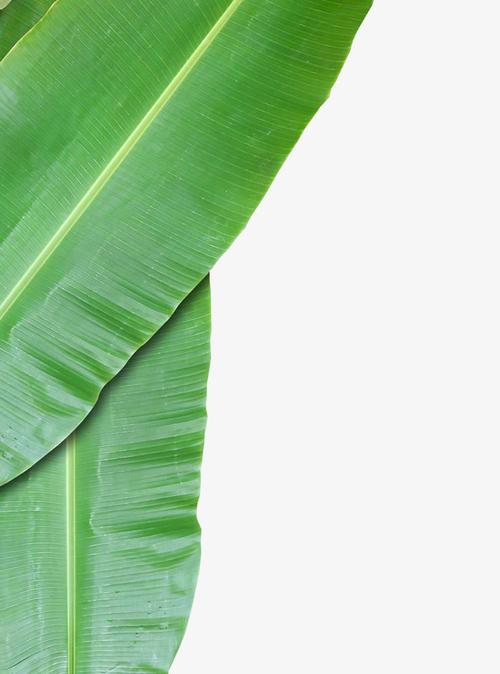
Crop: unknown
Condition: banana